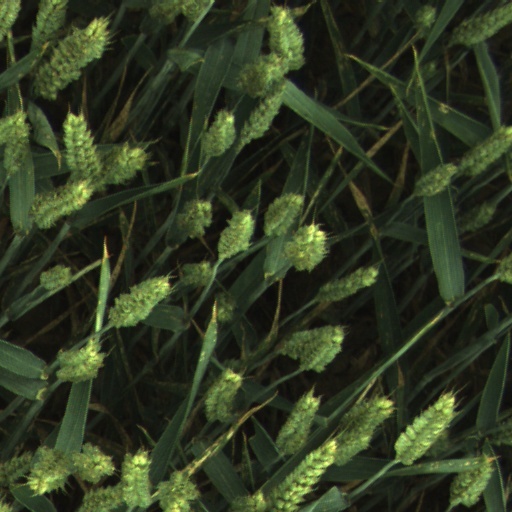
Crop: wheat